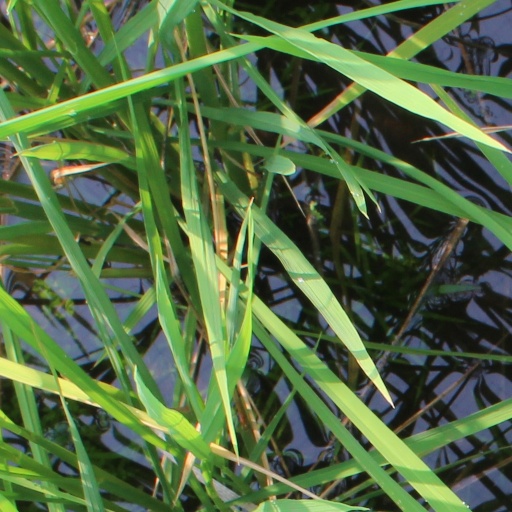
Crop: rice